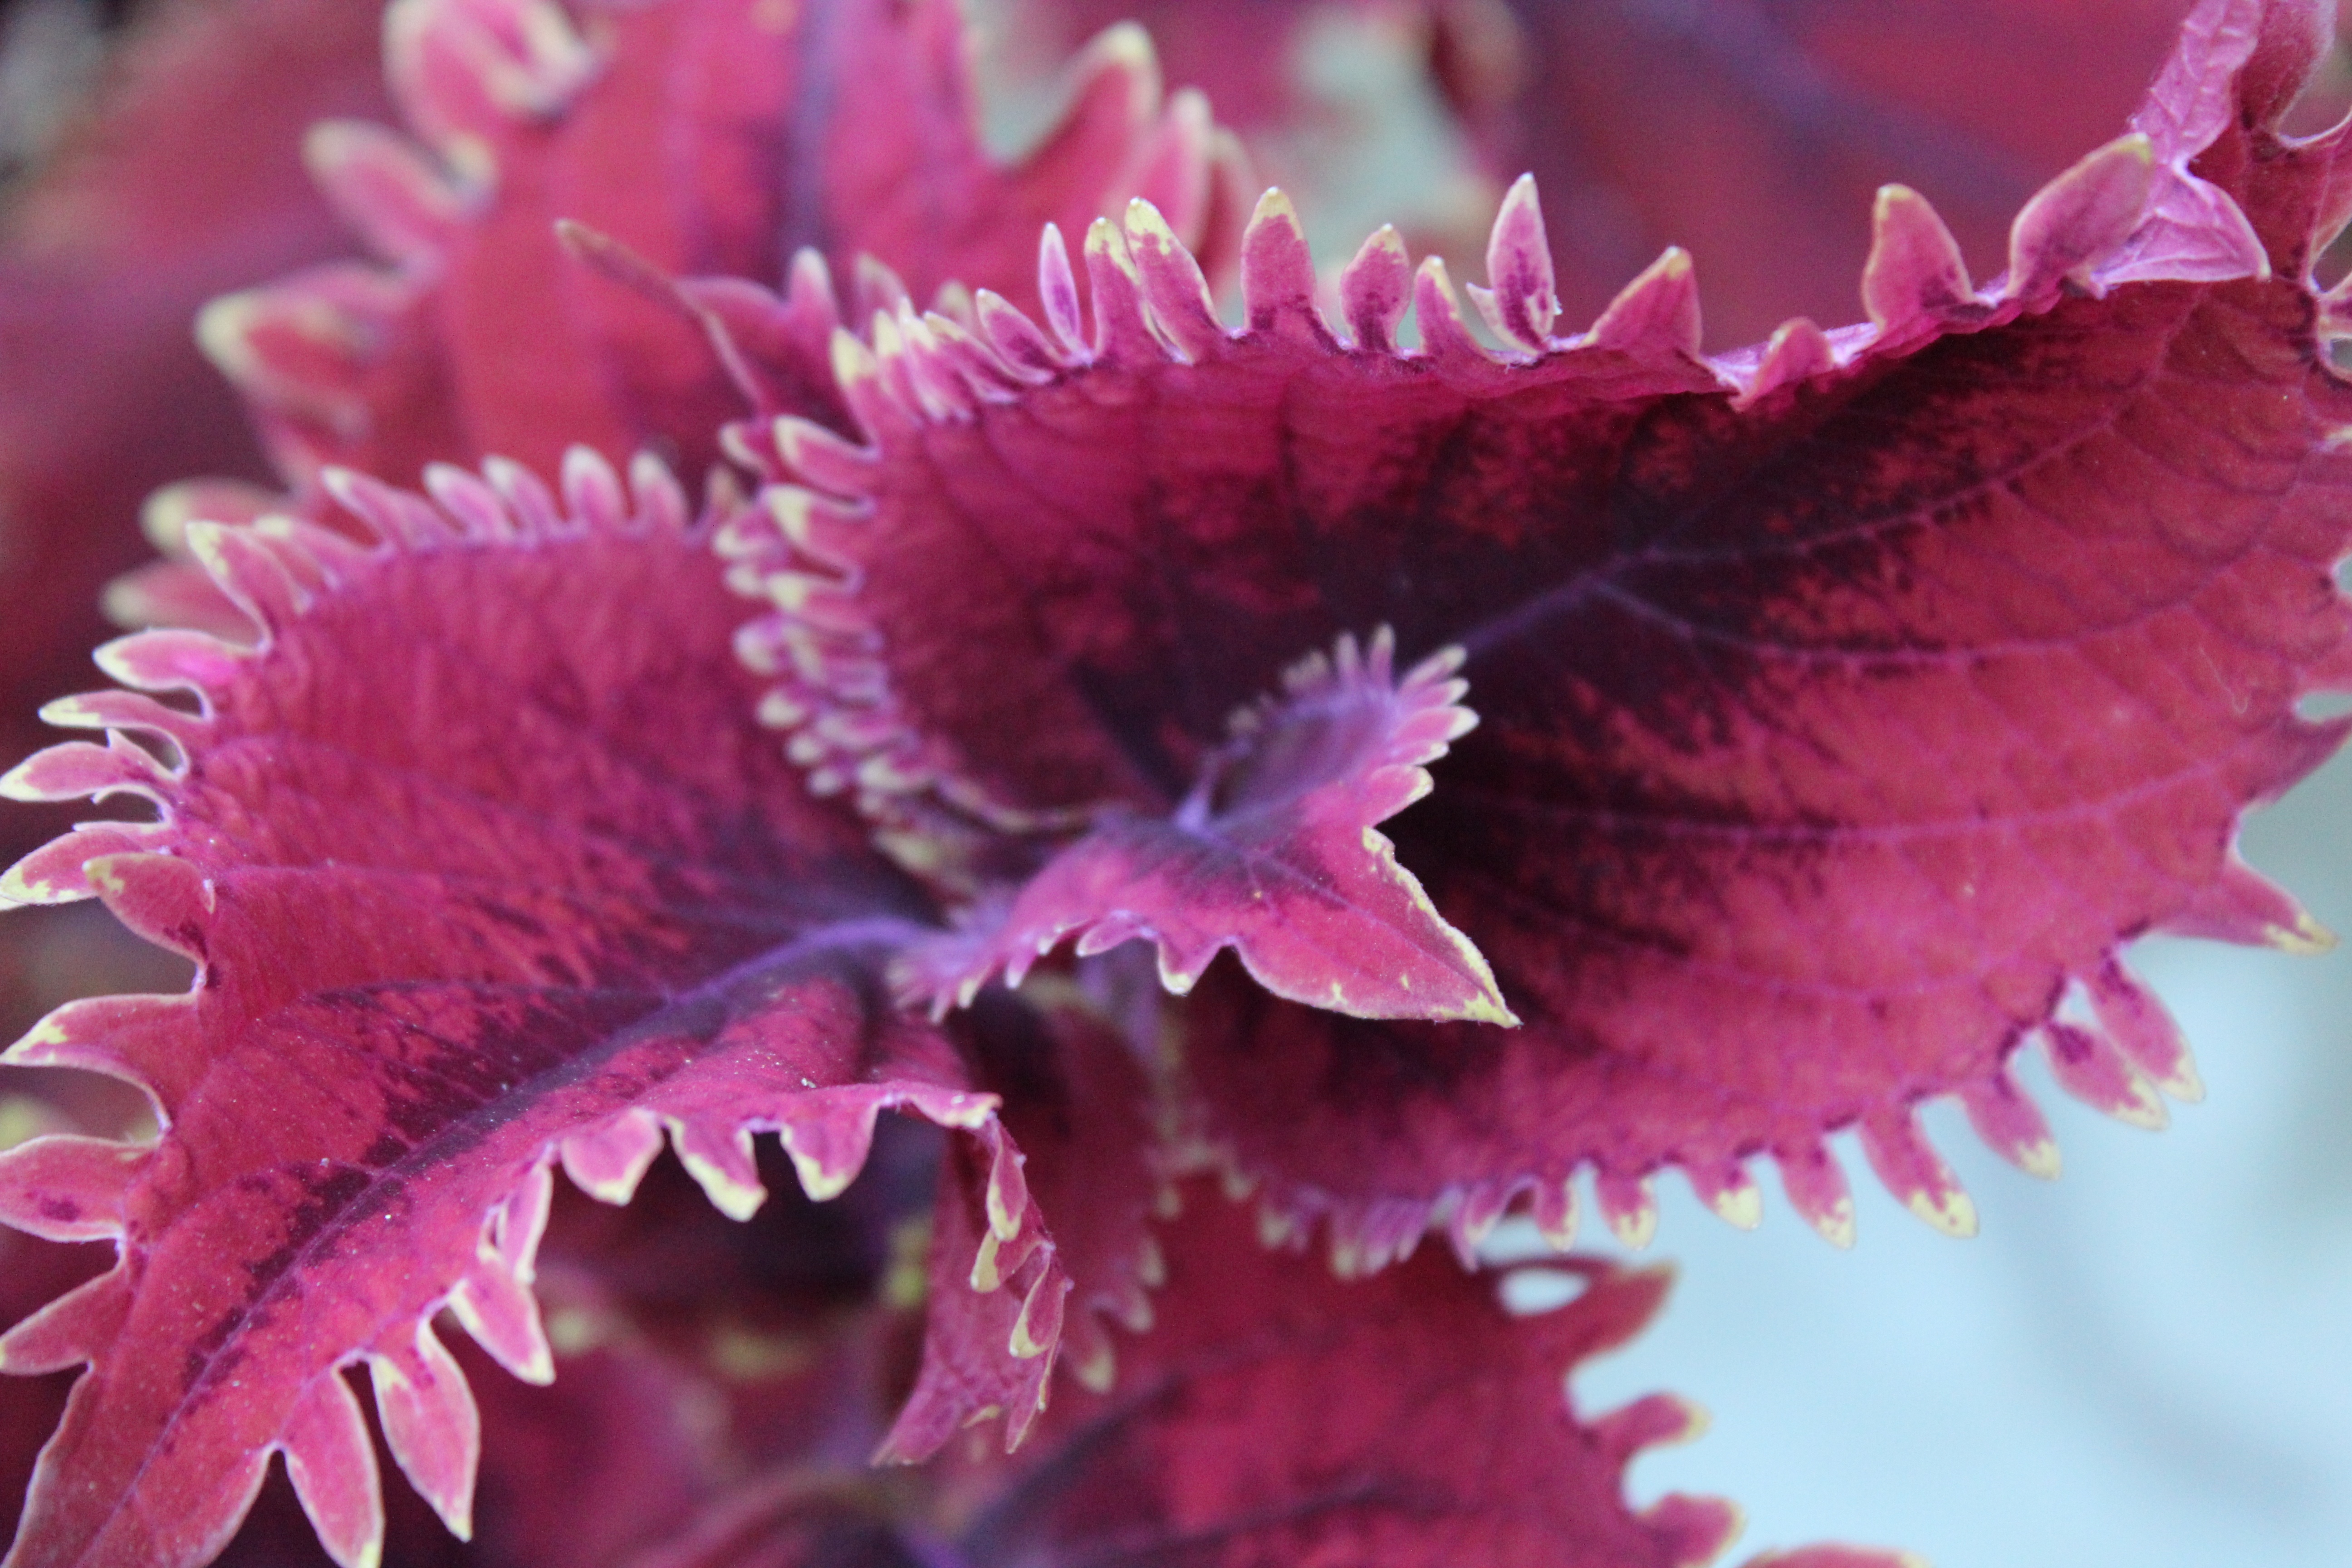
blossom, plant, photography, leaf, flower, purple, petal, summer, floral, color, fresh, botany, pink, flora, flowers, close up, violet, purple flower, macro photography, flowering plant, land plant